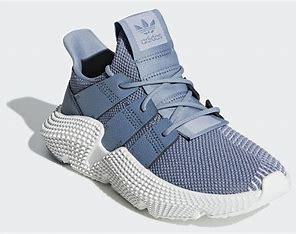
Brand: Adidas
Model: Prophere